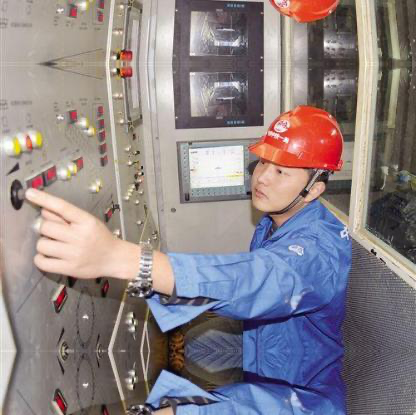
Objects in the image:
label: helmet
label: helmet